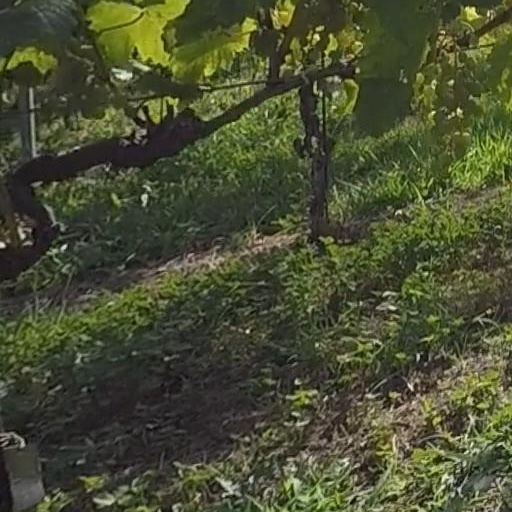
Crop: grape